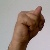
The image shows a hand gesture representing the letter 'N' in Indian Sign Language.